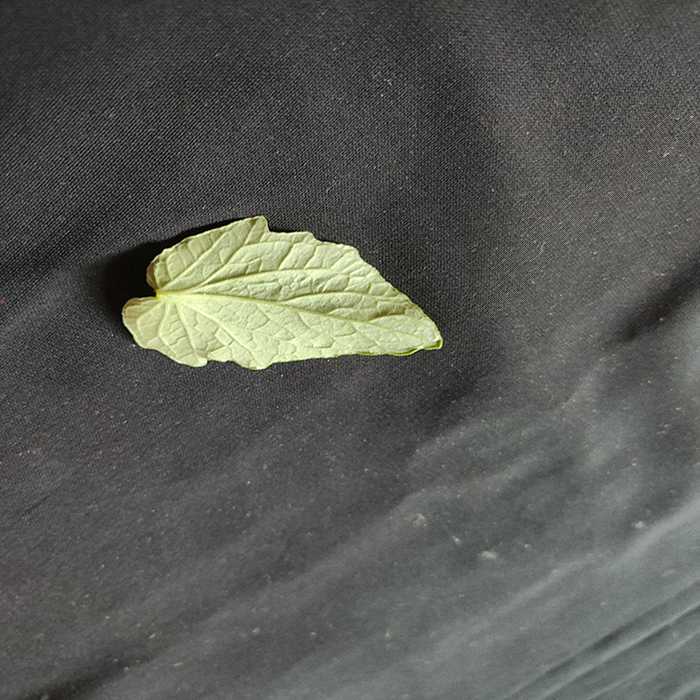
Plant: Tomato
Label: Tomato Fresh leaf